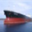
Label: ship